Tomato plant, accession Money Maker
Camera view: vertical (180 deg); turntable rotation: 180 degrees
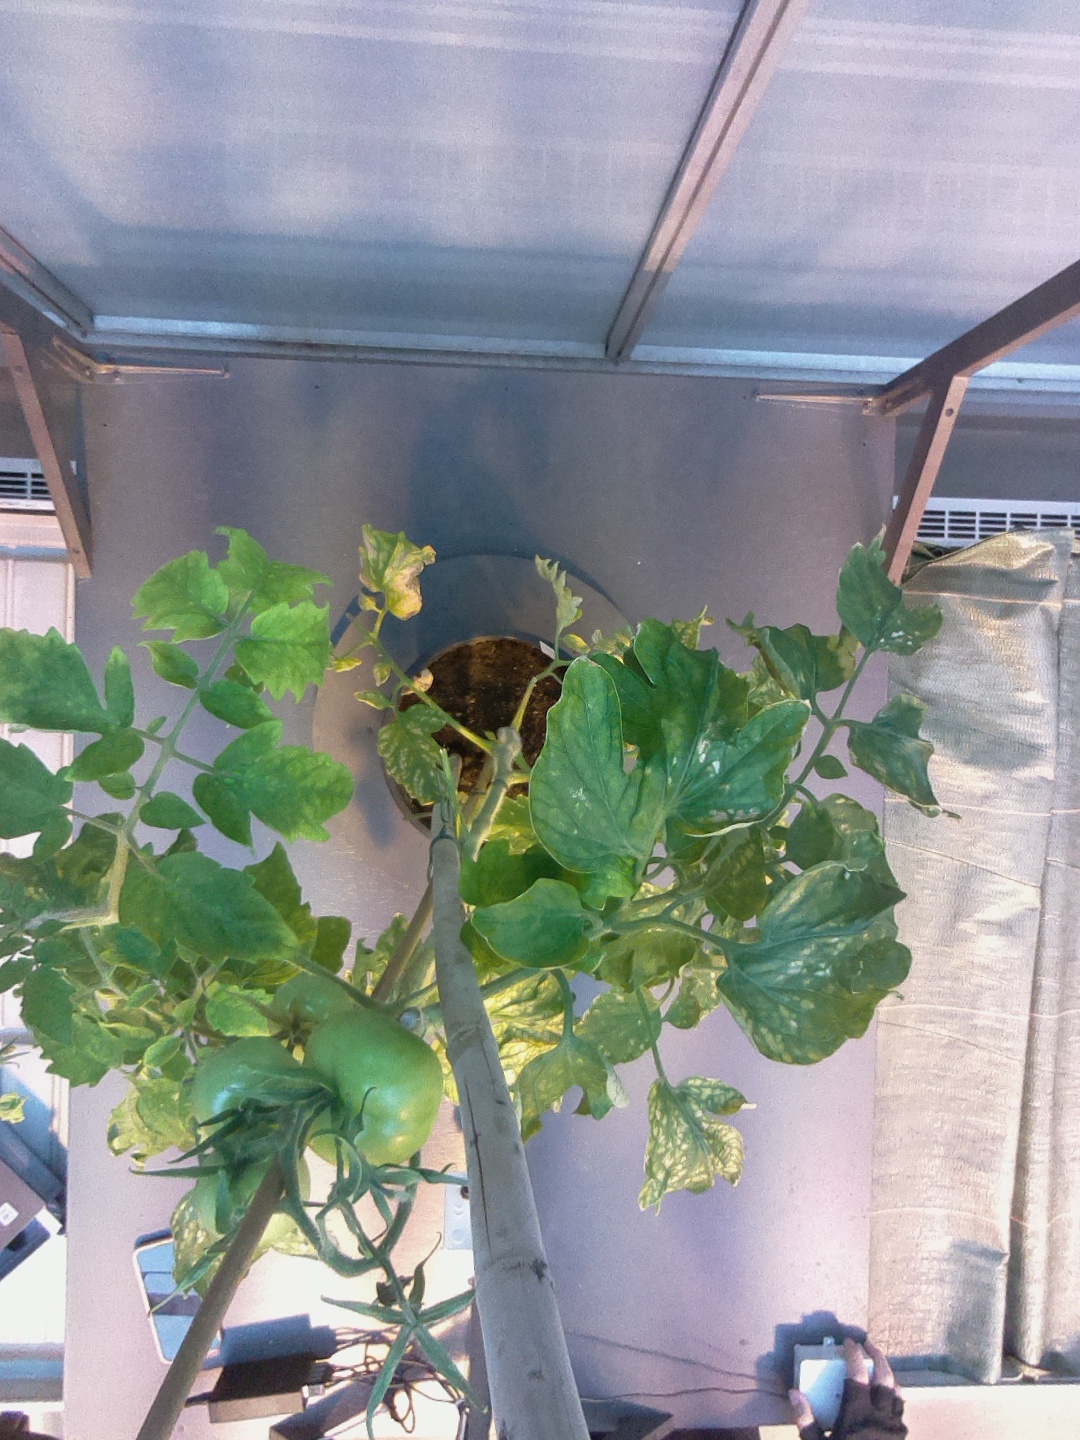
BBCH growth stage 75: 50%-60% of final fruit size